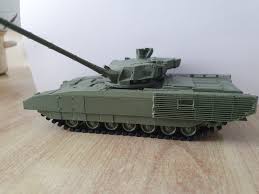
Label: Tank